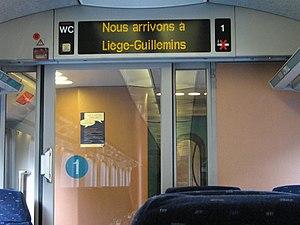
Afficheur SIV dans une voiture I11 de la SNCB.
Un système d’information voyageurs est une installation présente dans certains véhicules de transport en commun permettant, de manière automatique, d'informer les voyageurs visuellement et/ou par un dispositif sonore à propos du trajet ou de donner d'autres informations.